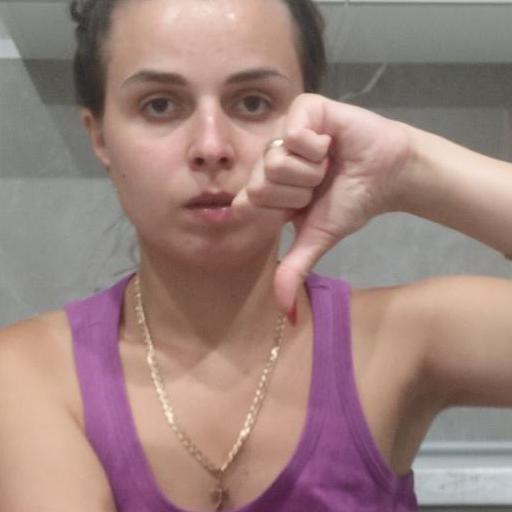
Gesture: dislike